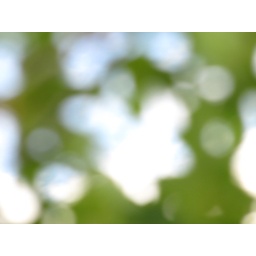
The foliage of a maple tree outside my grandmother's house in Cadillac, MI.